Anna Faris

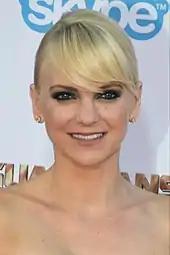
Faris at the premiere of "Guardians of the Galaxy" in 2014

In 2013, Faris acted for the third time with then-husband Chris Pratt, following "Take Me Home Tonight" and "What's Your Number?" in a segment of "Movie 43", an independent anthology black comedy that featured 14 different storylines, with each segment having a different director. The film was universally panned by critics, with the "Chicago Sun-Times" calling it "the "Citizen Kane" of awful." In the British romantic comedy "I Give It a Year" (2013), Faris played an old flame of a writer (Rafe Spall) who hastily tied the knot. Released shortly after "Movie 43", the film received mixed reviews and was a commercial success in the UK.